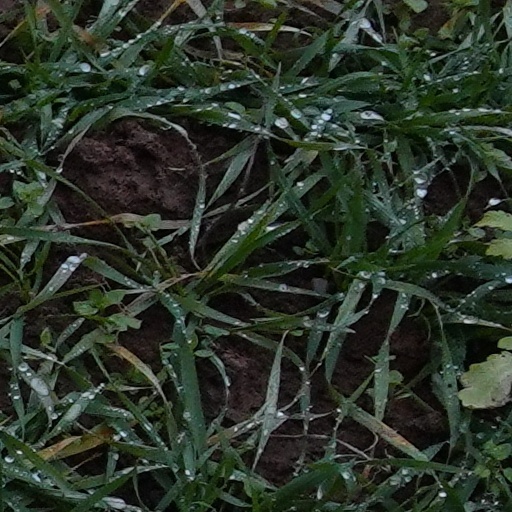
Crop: wheat